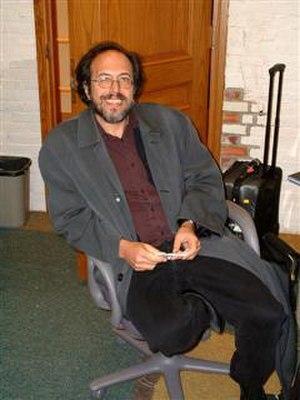
Lee Smolin, né le 6 juin 1955, est un théoricien de la physique, écrivain et professeur américain. Il est un des principaux réalisateurs de la gravitation quantique à boucles, une des principales approches d'unification de la relativité générale et de la mécanique quantique, les deux grandes théories du XXᵉ siècle. Il est actuellement chercheur à l'Institut Perimeter, institut consacré à la physique théorique. Il est l'auteur de plusieurs ouvrages scientifiques, dont The Life of The Cosmos et Three Roads to Quantum Gravity ainsi que d'un ouvrage où il développe ses vues sur la physique d'aujourd'hui The trouble with Physics - The Rise of String Theory, the Fall of a Science, and What comes next, traduit en français sous le titre Rien ne va plus en physique ! L'échec de la théorie des cordes.